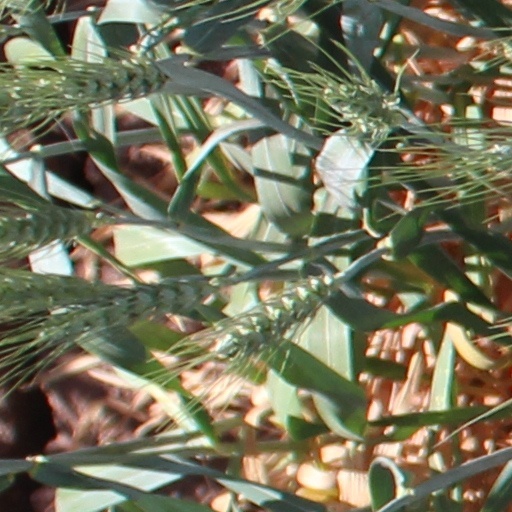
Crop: wheat